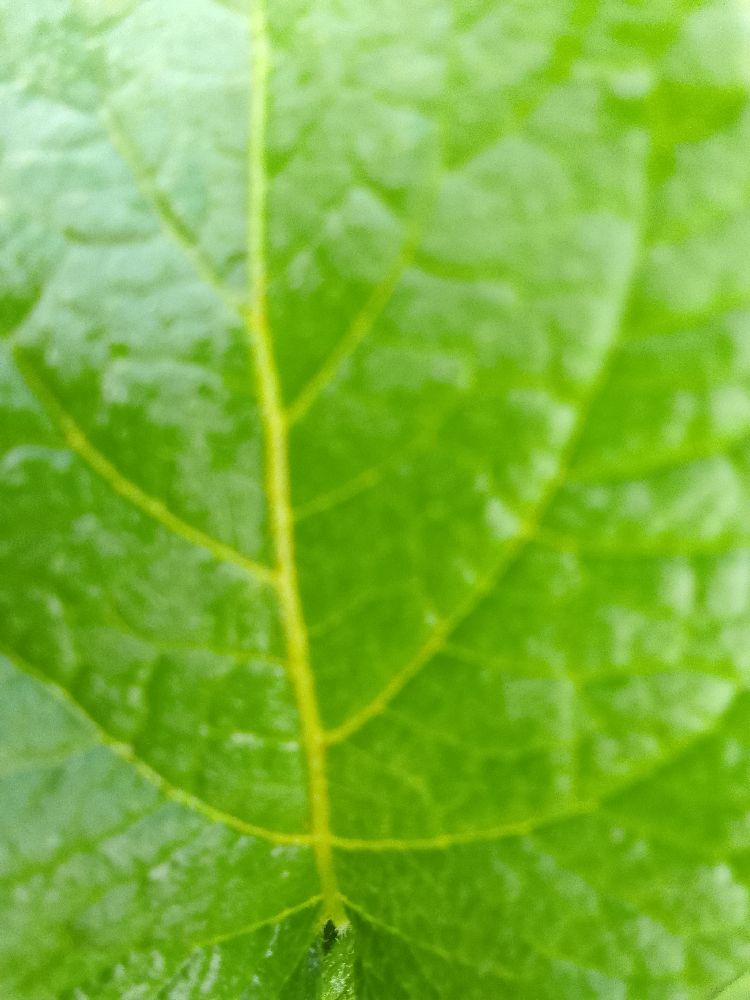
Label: Healthy